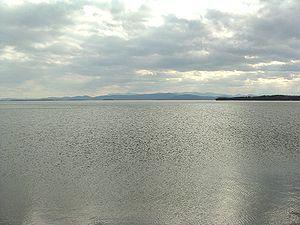
Le lac Champlain est un grand lac qui se trouve à cheval entre les États-Unis et le Canada. Son étendue se situe essentiellement sur le territoire des États-Unis d'Amérique, formant la sixième plus grande étendue d'eau du pays.
Venise-en-Québec est une municipalité du Québec située dans la Montérégie.
Voici une liste de lacs des États-Unis.